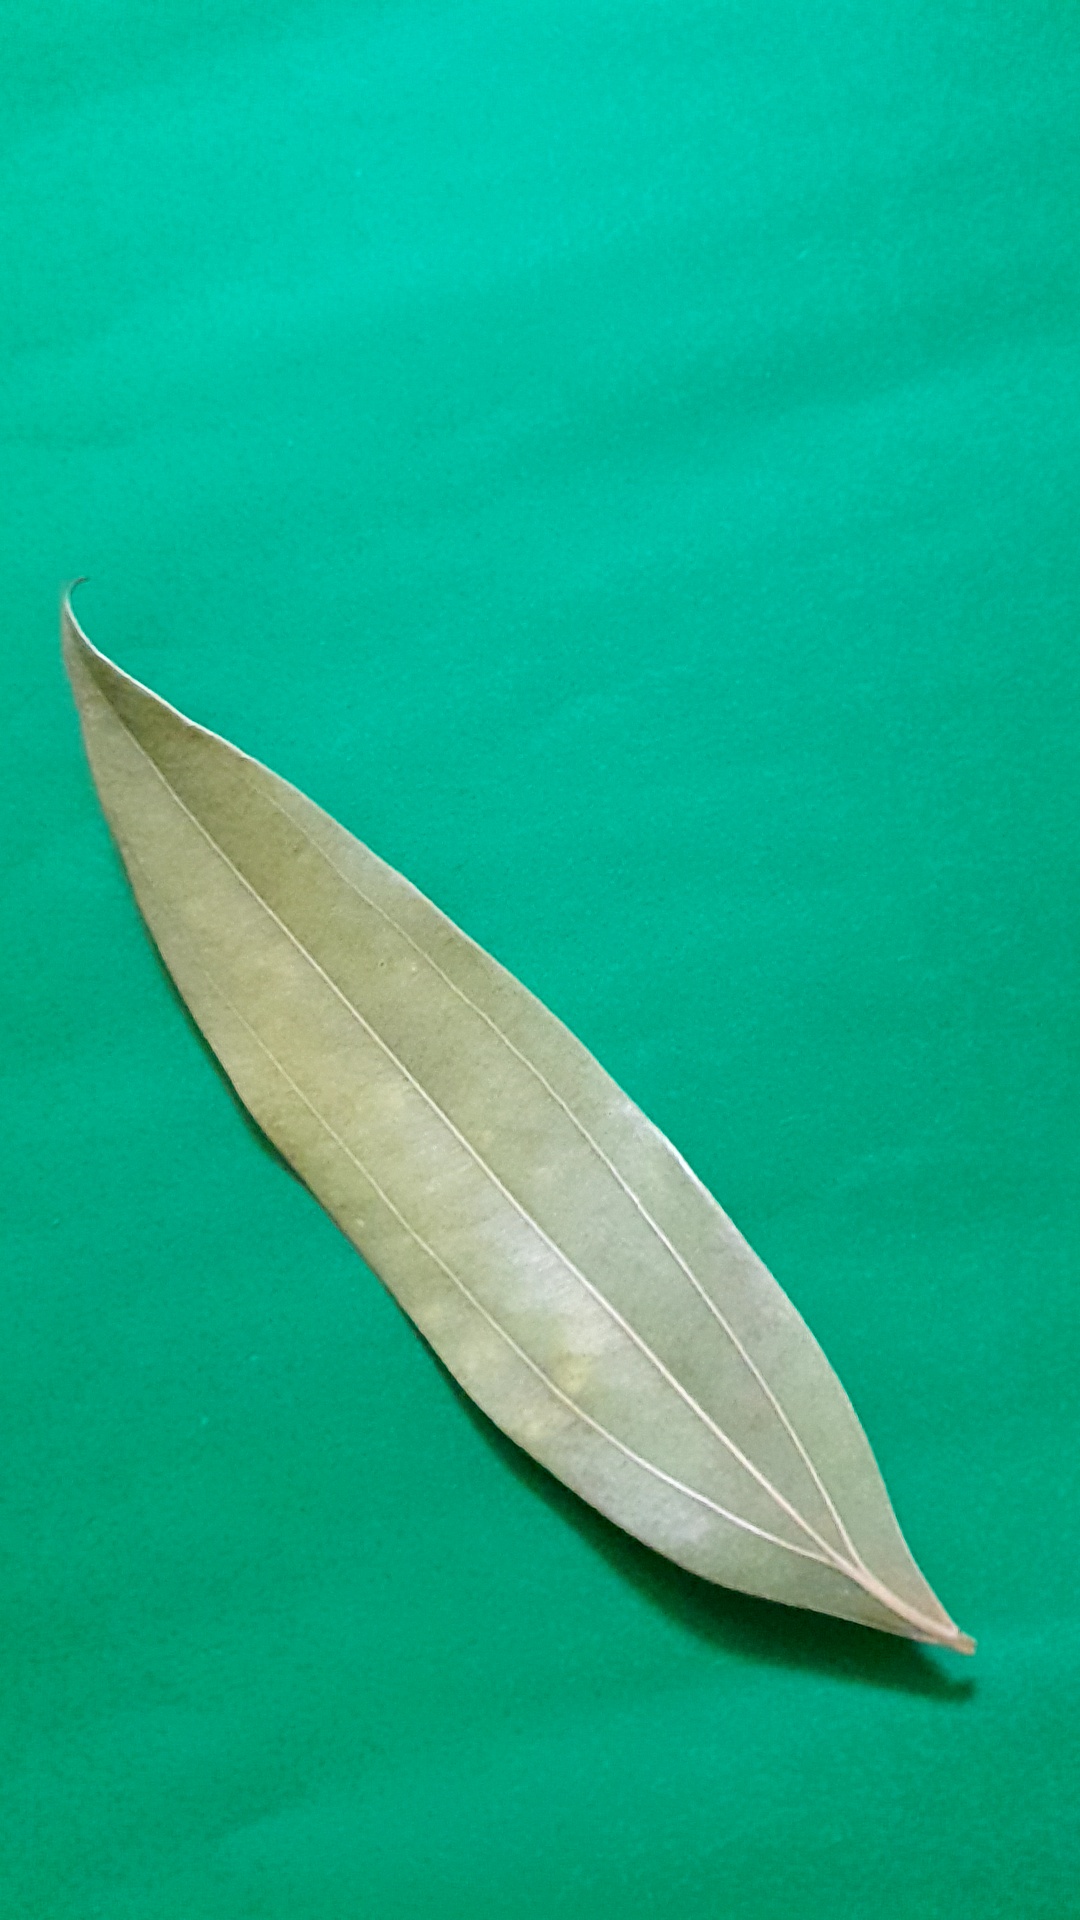
Label: Dry Leaf